KPNX

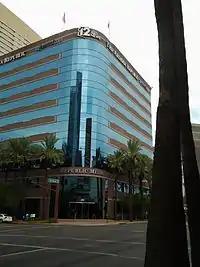
Refer to caption

In 2000, Gannett merged with Central Newspapers, owner of "The Arizona Republic", in the second-largest newspaper deal ever at the time. While the FCC barred the common ownership of newspapers and television stations in the same market, Gannett successfully banked on a potential rule change; even as written at the time before being relaxed in 2003, the issue would not have been pressed until KPNX's license came up for renewal in 2006. With Gannett owning the then-number-one station in Phoenix and the state's largest newspaper, the two merged their websites in 2001.